Thalavoor

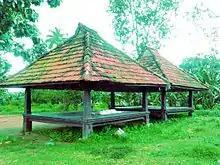
Kalathattu

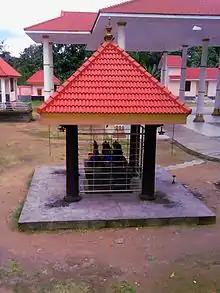
Navagraha Mandapa

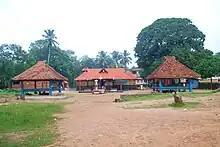
Durga Devi Temple

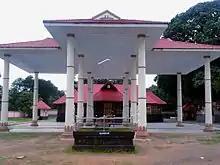
Temple gate

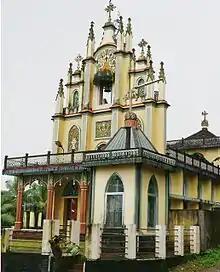
St. Johns Church

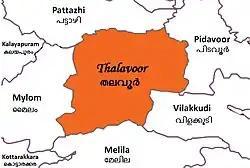
Outline map of Thalavoor village

Thalavoor is a village located in the district of Kollam in the Kerala state of India. It is 77 km to the north of the State Capital, Thiruvananthapuram, and 28 km to the east of District Capital, Kollam. Thalavoor village is bordered by Pattazhy village to the north, Pidavoor village to the north-east, Vilakkudy village to the south-east, Melila village to the south and Mylom village to the west. Thalavoor is a part of Pathanapuram Block Panchayat